Ronan Fanning

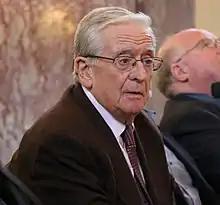
Professor Ronan Fanning in 2016

Ronan Fanning (6 May 1941 18 January 2017) was an Irish historian.